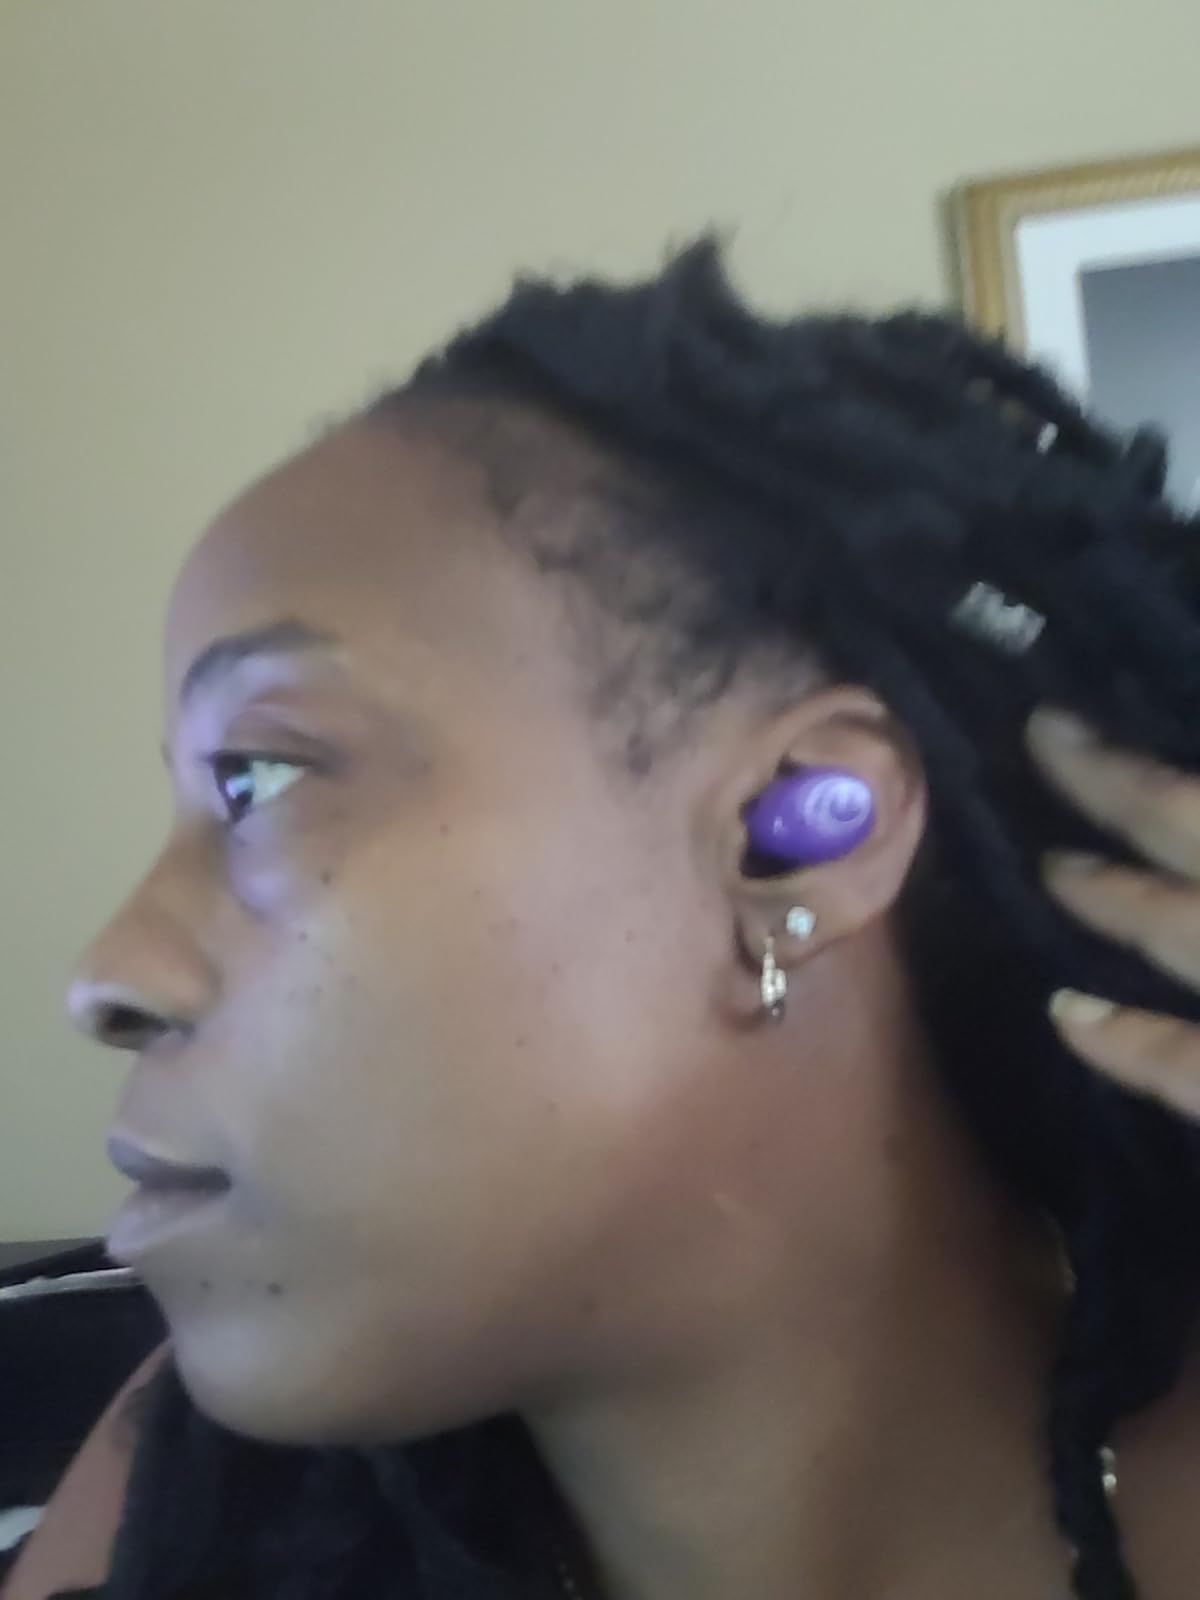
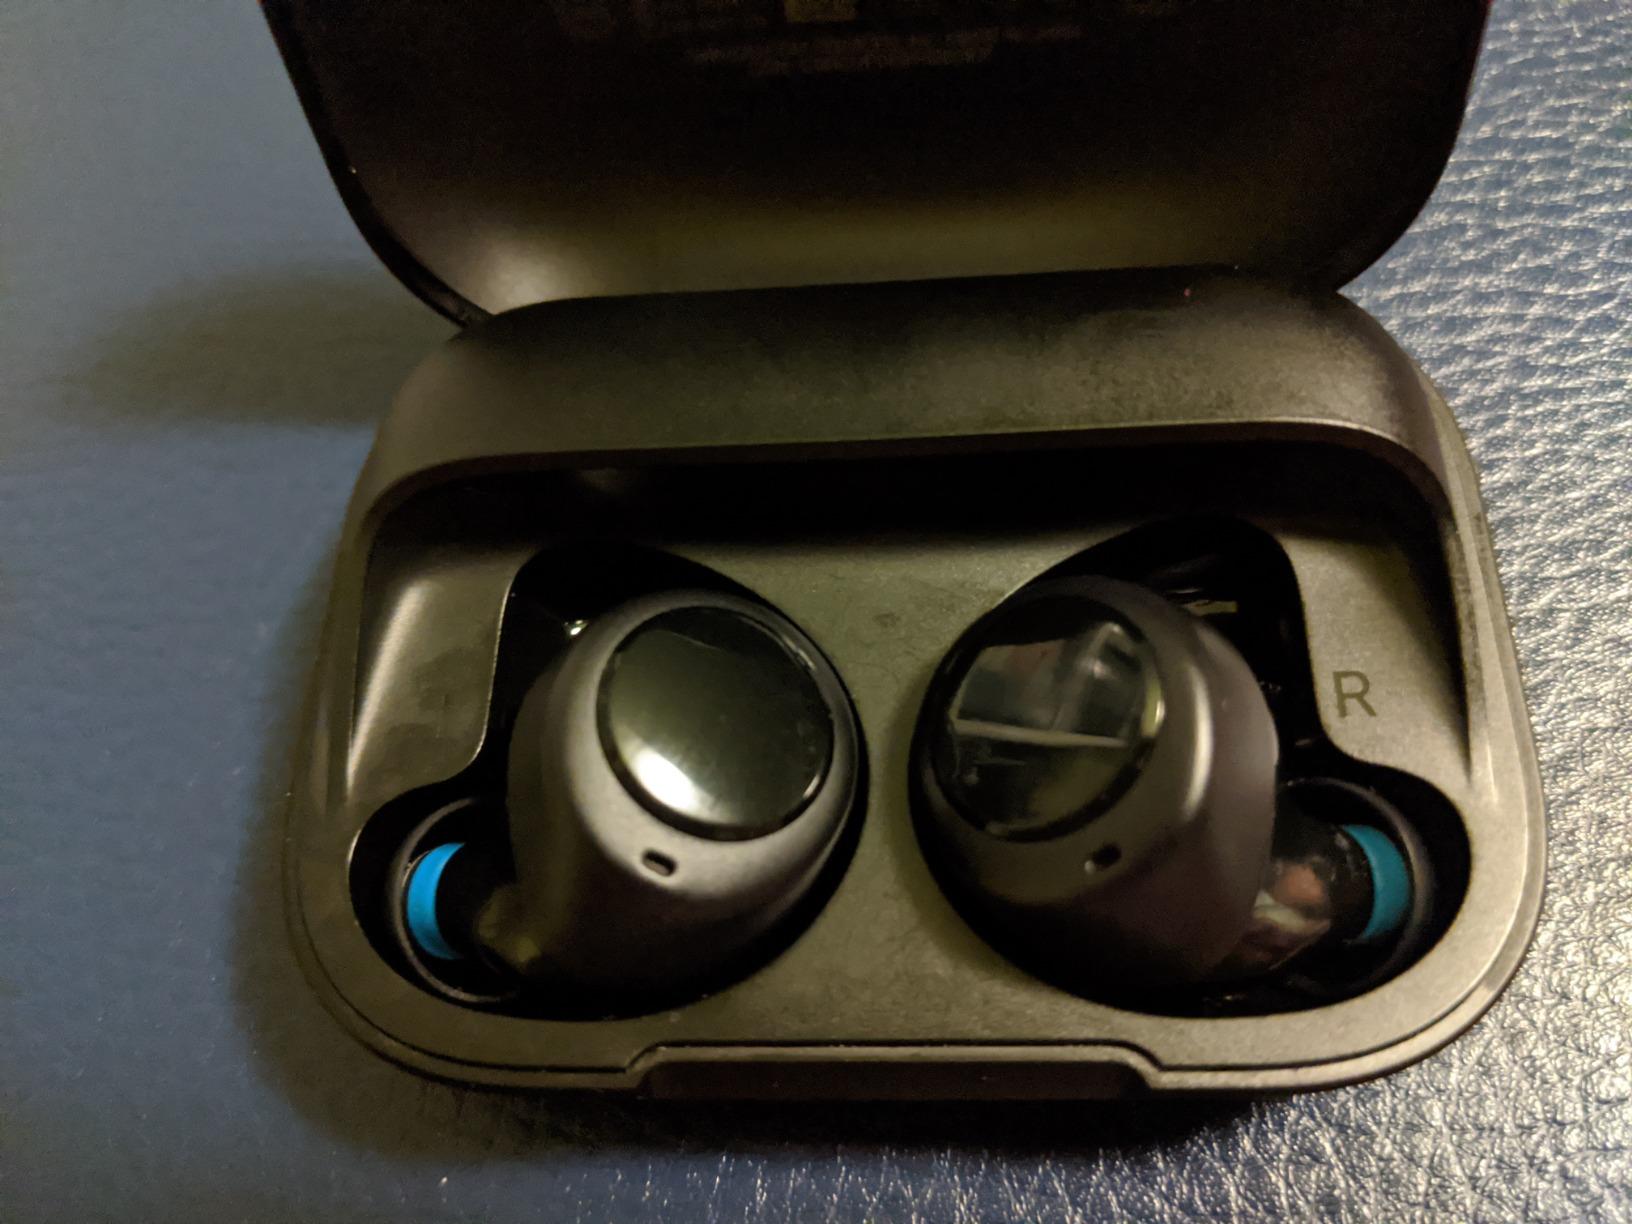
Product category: earbuds
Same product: no